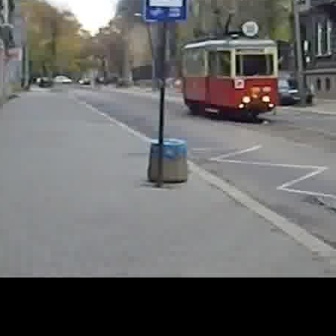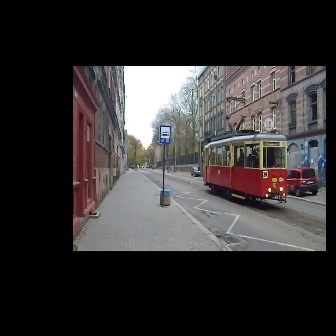
  Please identify the target specified by the bounding box [180,18,277,115] in the first image and locate it in the second image. Return the coordinates in [x_min,y_min,x_max,y_max] format.
Answer: [202,117,288,202]